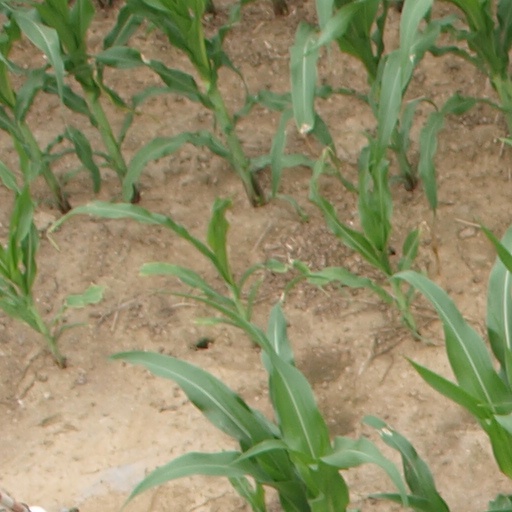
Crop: maize; corn